1947 flying disc craze

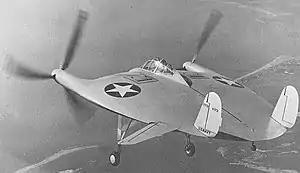
The US Navy had experimented with disc-shaped aircraft during World War II. Members of the public speculated the craft were responsible for disc reports, though Navy officials later debunked the theory.

Initial speculation held that the disc might be technology developed by the Americans or the Soviets.